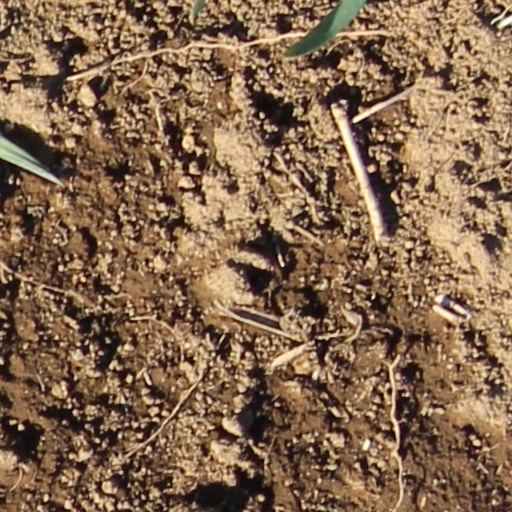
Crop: wheat